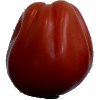
Label: tomato_heart